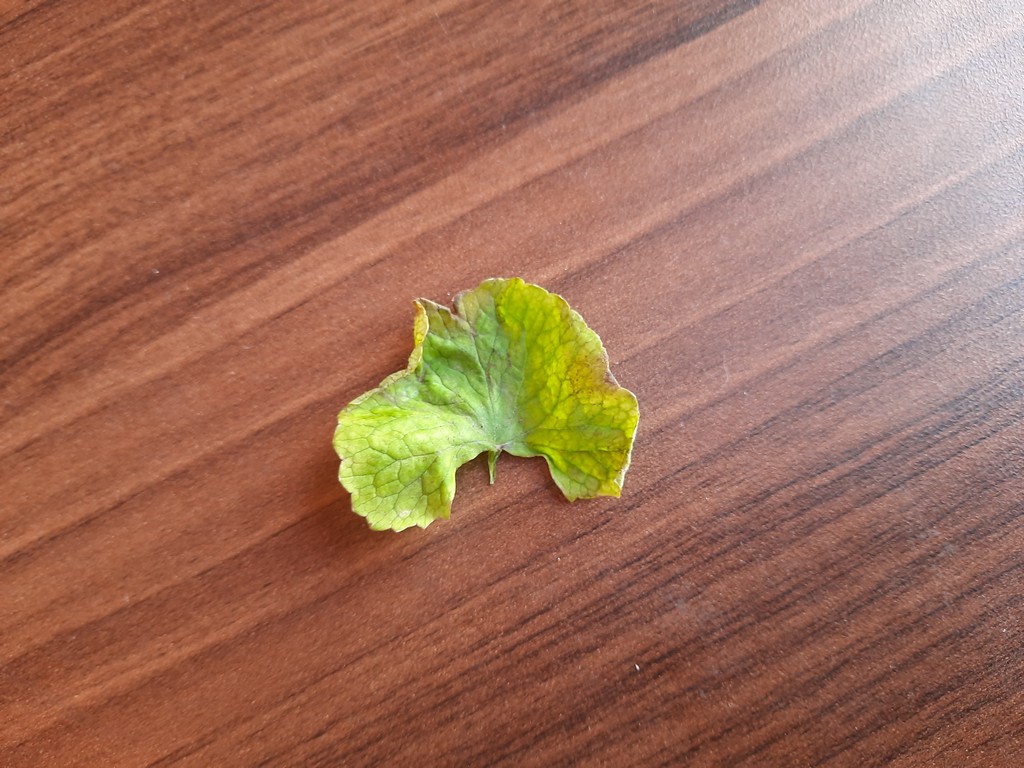
Label: Unhealthy